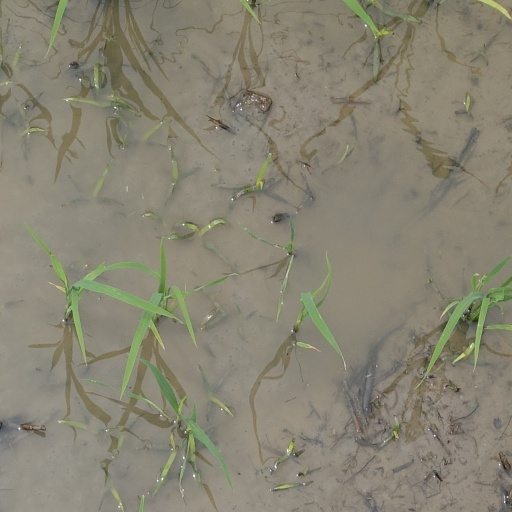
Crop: rice